Saut Hermès

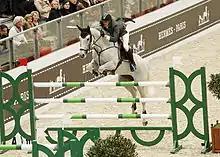
Kevin Staut at the 2012 Saut Hermès.

The Saut Hermès is an annual show jumping competition held at the Grand Palais in Paris, France. It is sponsored by the fashion company Hermès. It was won by Abdelkebir Ouaddar in 2016.